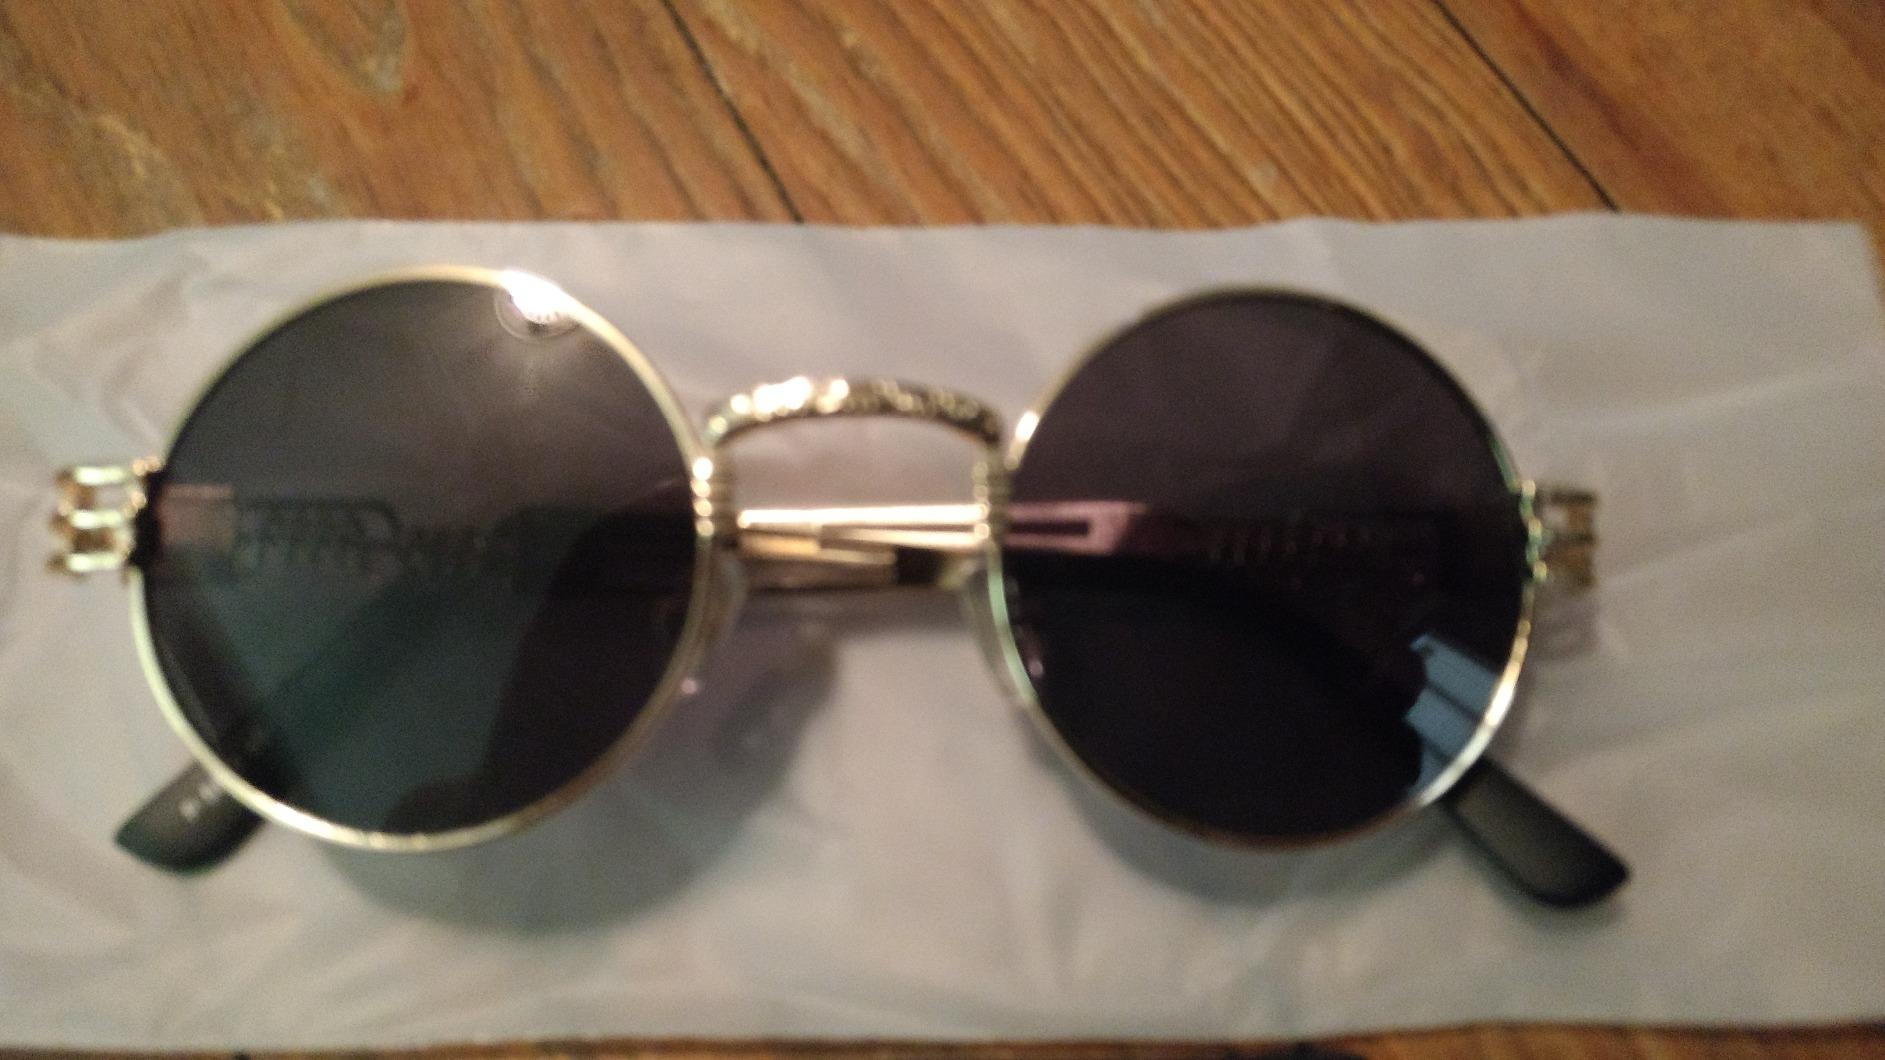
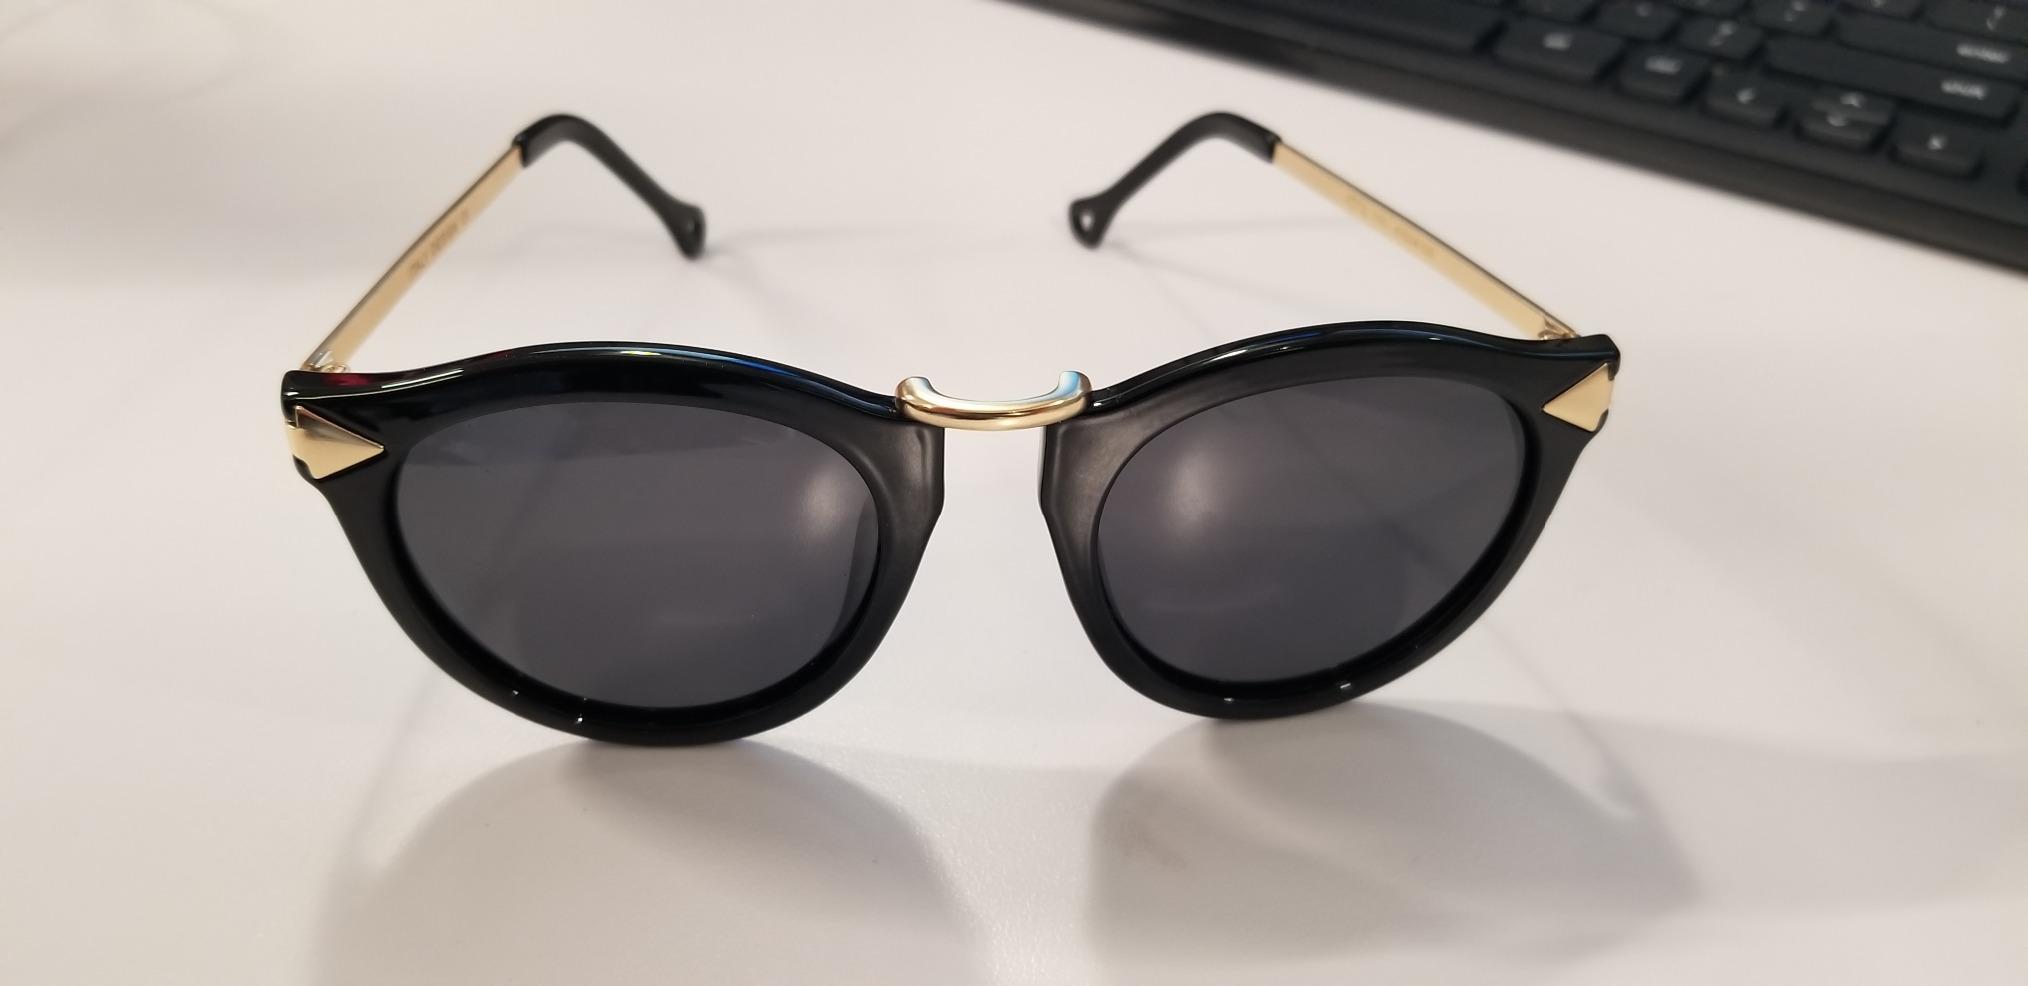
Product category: accessories_sunglasses
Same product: no